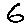
Label: 6